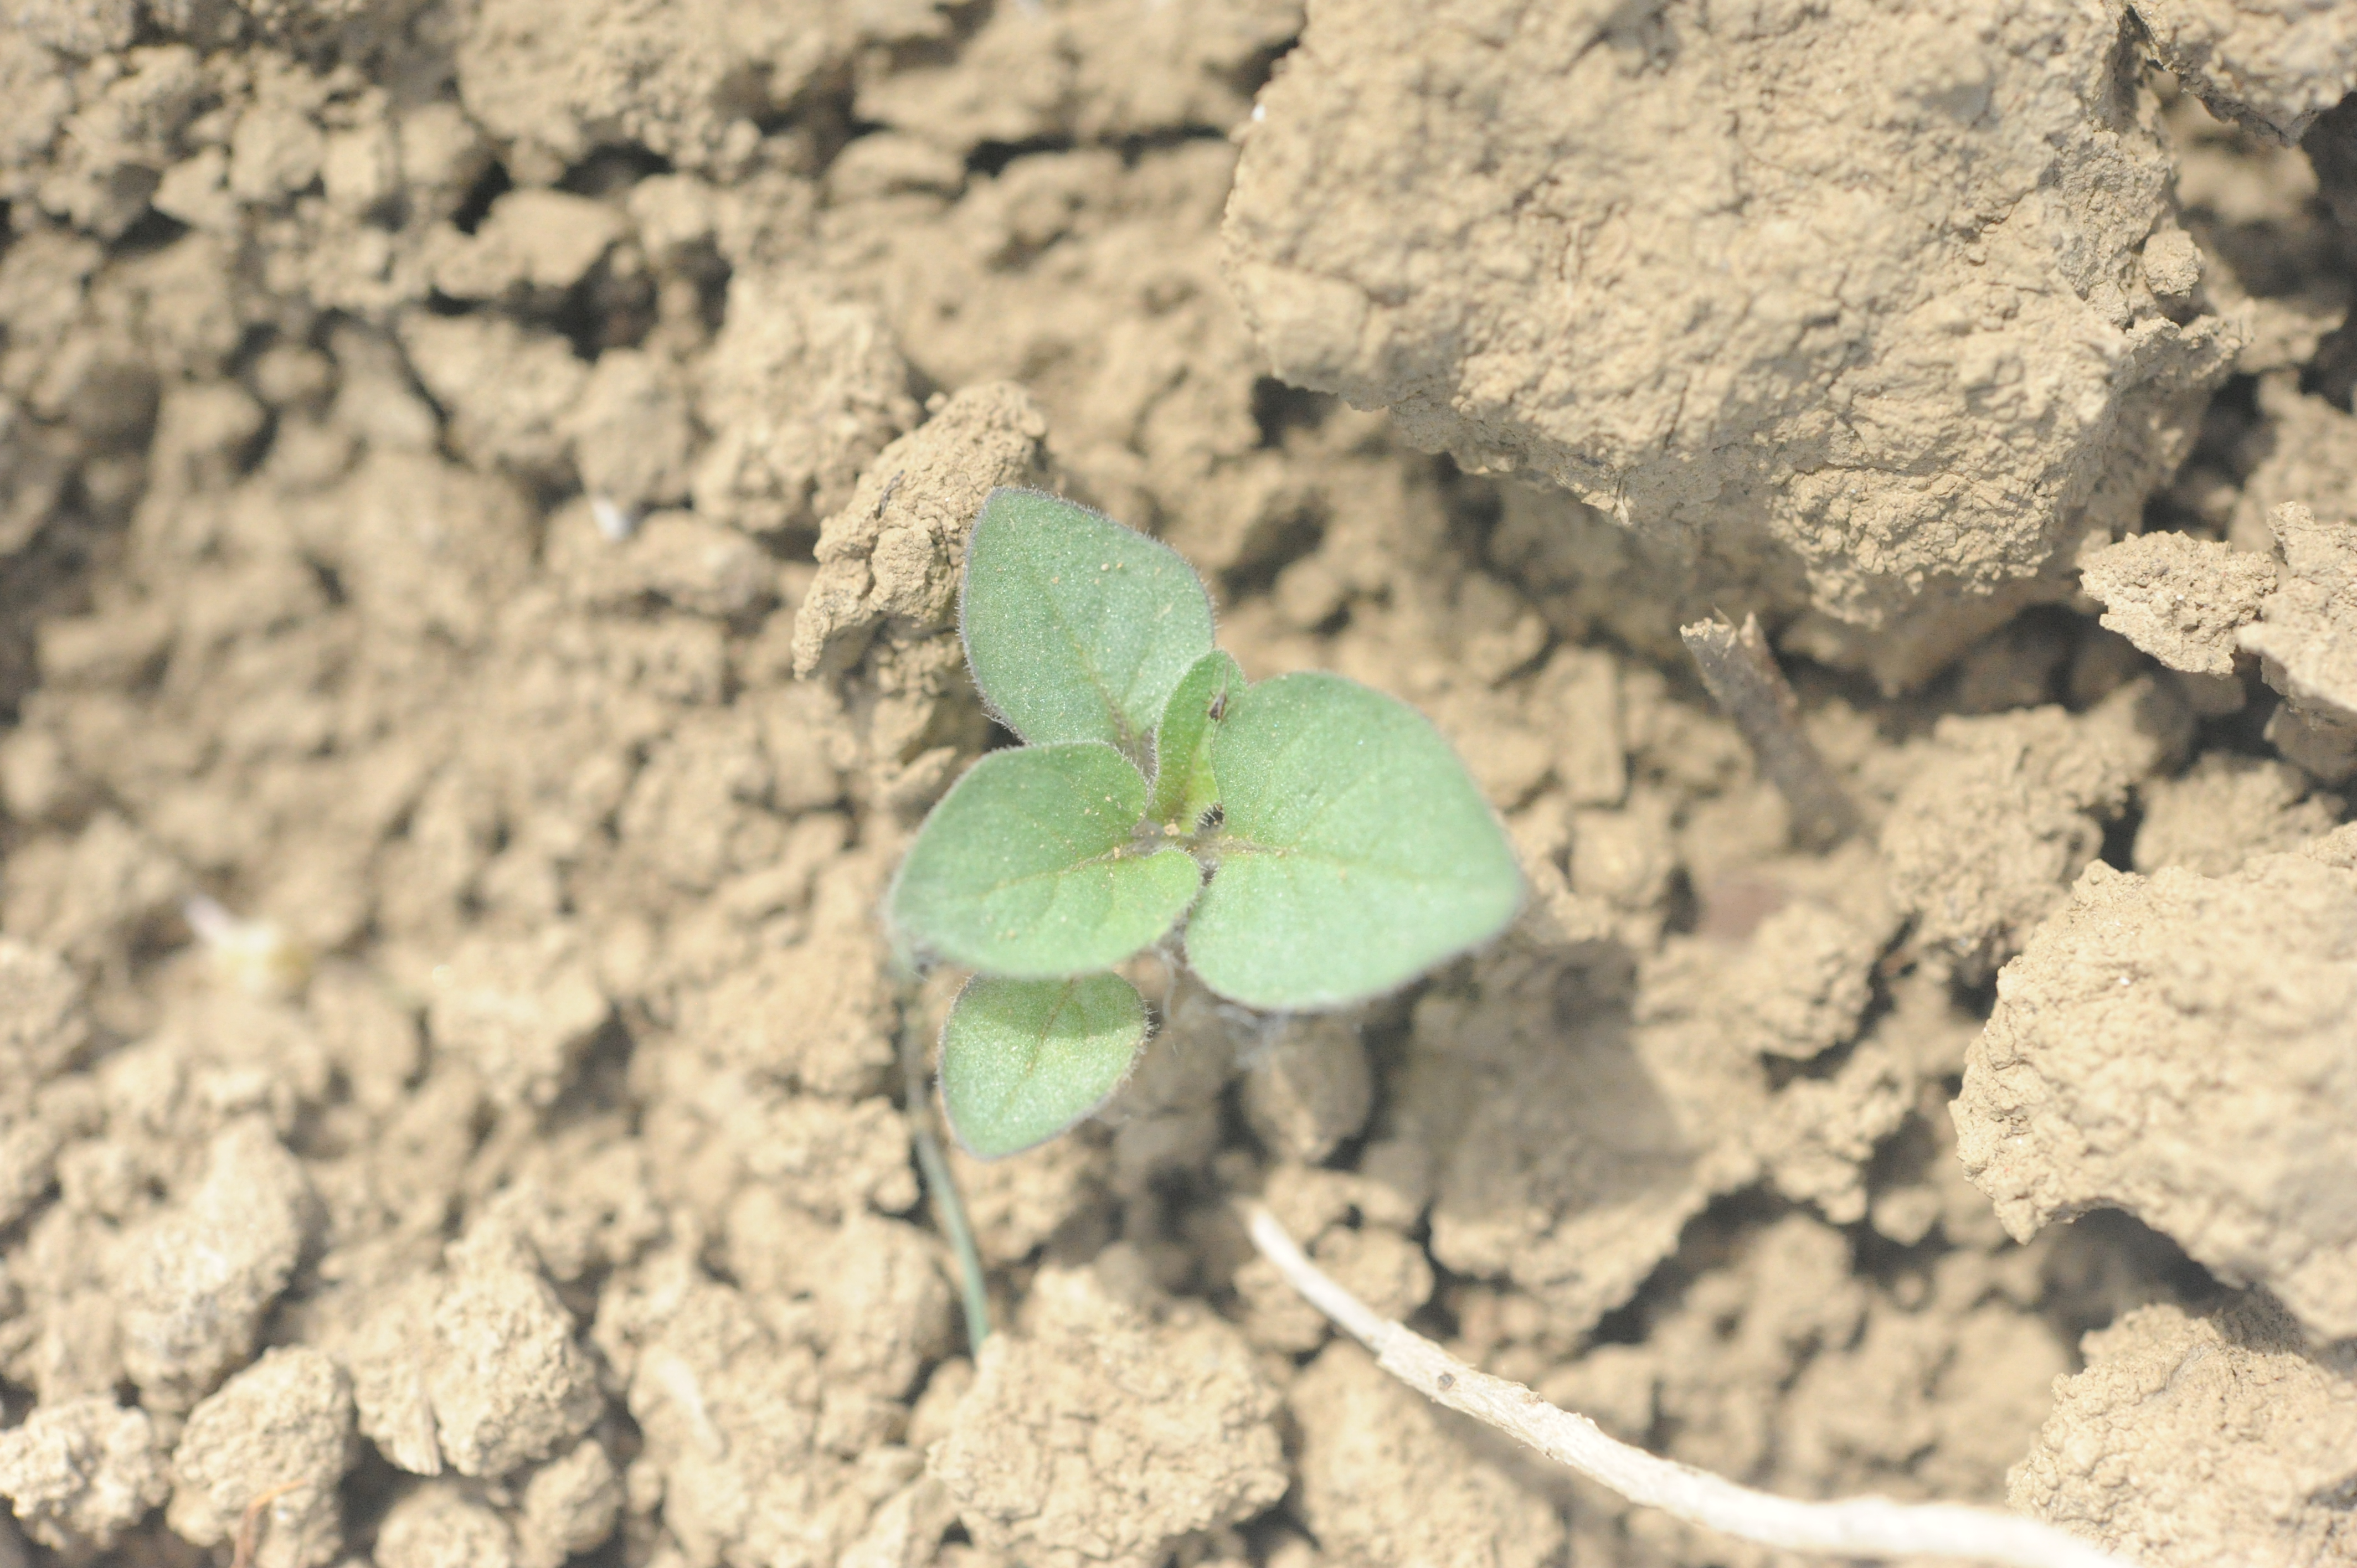
Label: black_nightshade